Philadelphia Mennonite High School

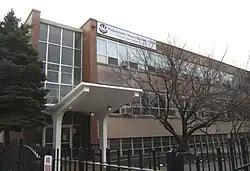
Philadelphia Mennonite High School, Spring 2009

Philadelphia Mennonite High School was a private Mennonite high school in the Fairmount neighborhood of Philadelphia, Pennsylvania. It ran from 1997 to 2014.